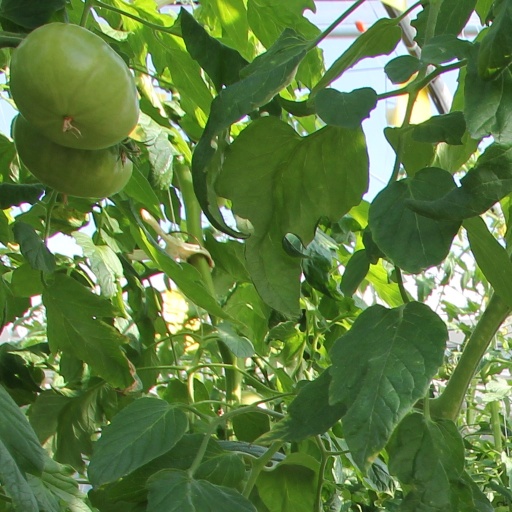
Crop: tomato